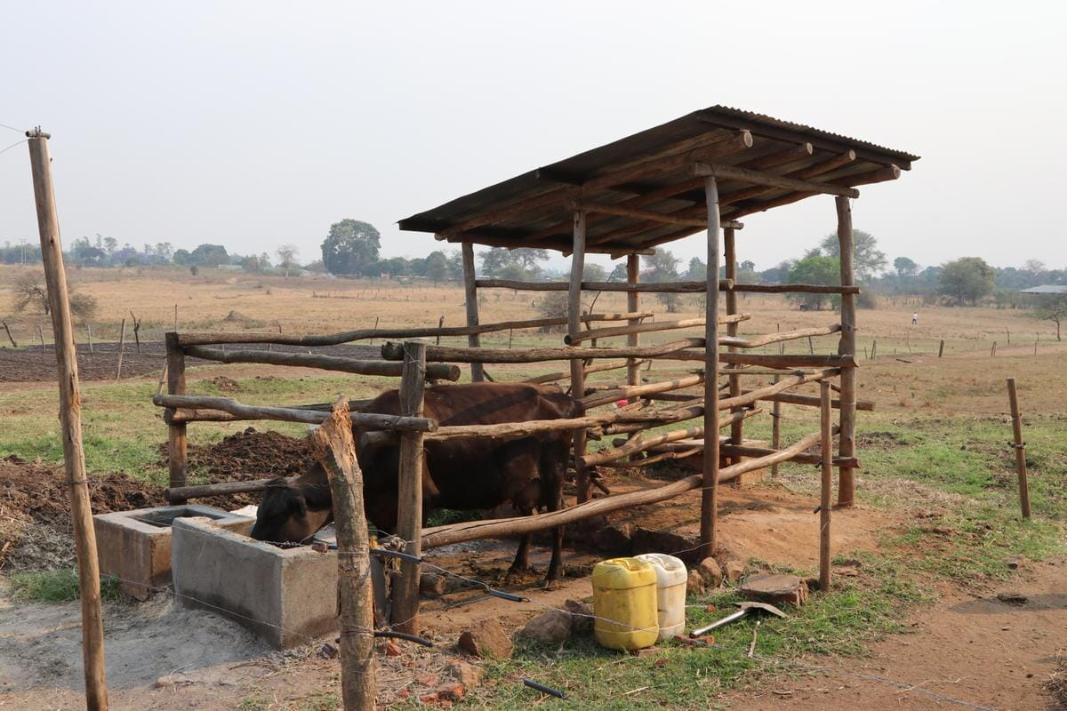
Ng'ombe anaendeleza shughuli ya kukunywa maji.Vibuyu viwili viko kando yake.Kimoja ni cha rangi ya manjano na kingine ni cha rangi nyeupe.Anapokunywa maji pamezingirwa na mambao.